2021–22 Oklahoma City Thunder season

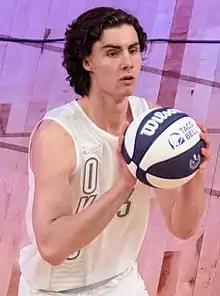
Josh Giddey was selected 6th overall by the Oklahoma City Thunder.

The Thunder had three first round-picks and three second-round picks entering the draft. The Thunder owned one first-round pick entering the 2021 NBA draft lottery. The Thunder ended the night with the sixth overall pick after having a 34.1% chance to be in the top three. The Thunder other's first rounders were acquired from the Al Horford trade and the Paul George trade. The Thunder also acquired two other second-round picks from the Kelly Oubre Jr. trade.